Thornham Parva

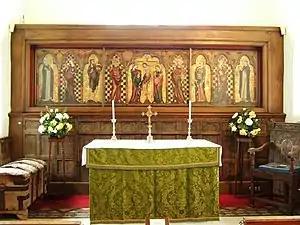
The Thornham Parva Retable

The Thornham Parva Retable is a long medieval altarpiece, thought to have been created in the 1330s for a Dominican Priory. It is the largest surviving altarpiece from the English Middle Ages. It survived the reformers of the 16th Century, who raged against idolatry and destroyed most of England's medieval culture, by being removed from the priory. It was discovered in 1927 in a loft at Thornham Hall. The local landowner, Lord Henniker donated it to the church of Thornham Parva where his brother was parson.